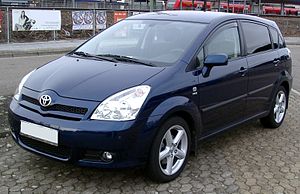
Toyota Corolla Verso
Anden generation
Toyota Corolla Verso var en kompakt MPV fra Toyota. Bilen kom på markedet i 2001 og var bygget på samme platform som Toyota Corolla men højere bygget.